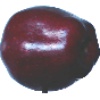
Label: red_delicious_apple